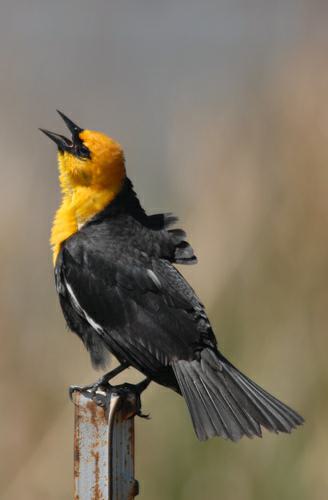
A photo of a yellow headed blackbird